Marie I, Countess of Saint-Pol and Soissons

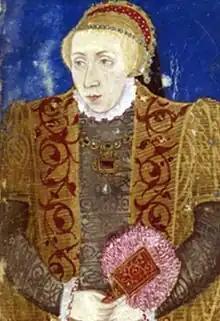
Miniature of Marie (or her daughter Antoinette) depicted on the Catherine de'Medici hours.

Marie of Luxembourg-Saint-Pol ( — 1 April 1547) was the ruling Countess Regnant of Soissons and Saint-Pol between 25 October 1482 and 1 April 1547. She was additionally made Countess consort of Vendôme through her marriage to Francis, Count of Vendôme. After the death of her husband, she became regent of the County of Vendôme as the guardian of her son, Charles de Bourbon.